SolidRun

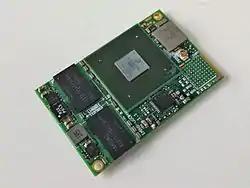
The i.MX6-based System-on-Module.

A compact system-on-module ARM based processing board, with a Freescale i.MX 6 system-on-chip & networking, power management and storage capabilities. At , the MicroSoM is aimed for device and system developing, as an all rounded modular processing component.